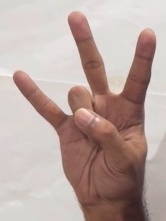
ASL sign: 7